Shehimo

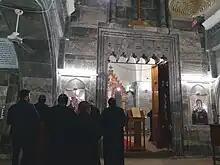
Orthodox monks use the Shehimo prayers throughout their monastic day.

The hours of each day follows a similar theme or pattern. For example, the Soutoro of each day has a theme of repentance. During the Watches of Lilio, the first qaumo commemorates the Mother of God, second qaumo the saints, third qaumo varies on the day, and the fourth qaumo is a general theme. The theme of Tloth sho`in is reflective of the theme of the day. The prayers of Sheth sho`in commemorates the Mother of God, the saints and the faithful departed. The prayers of Tsha' sho`in always commemorates the faithful departed.